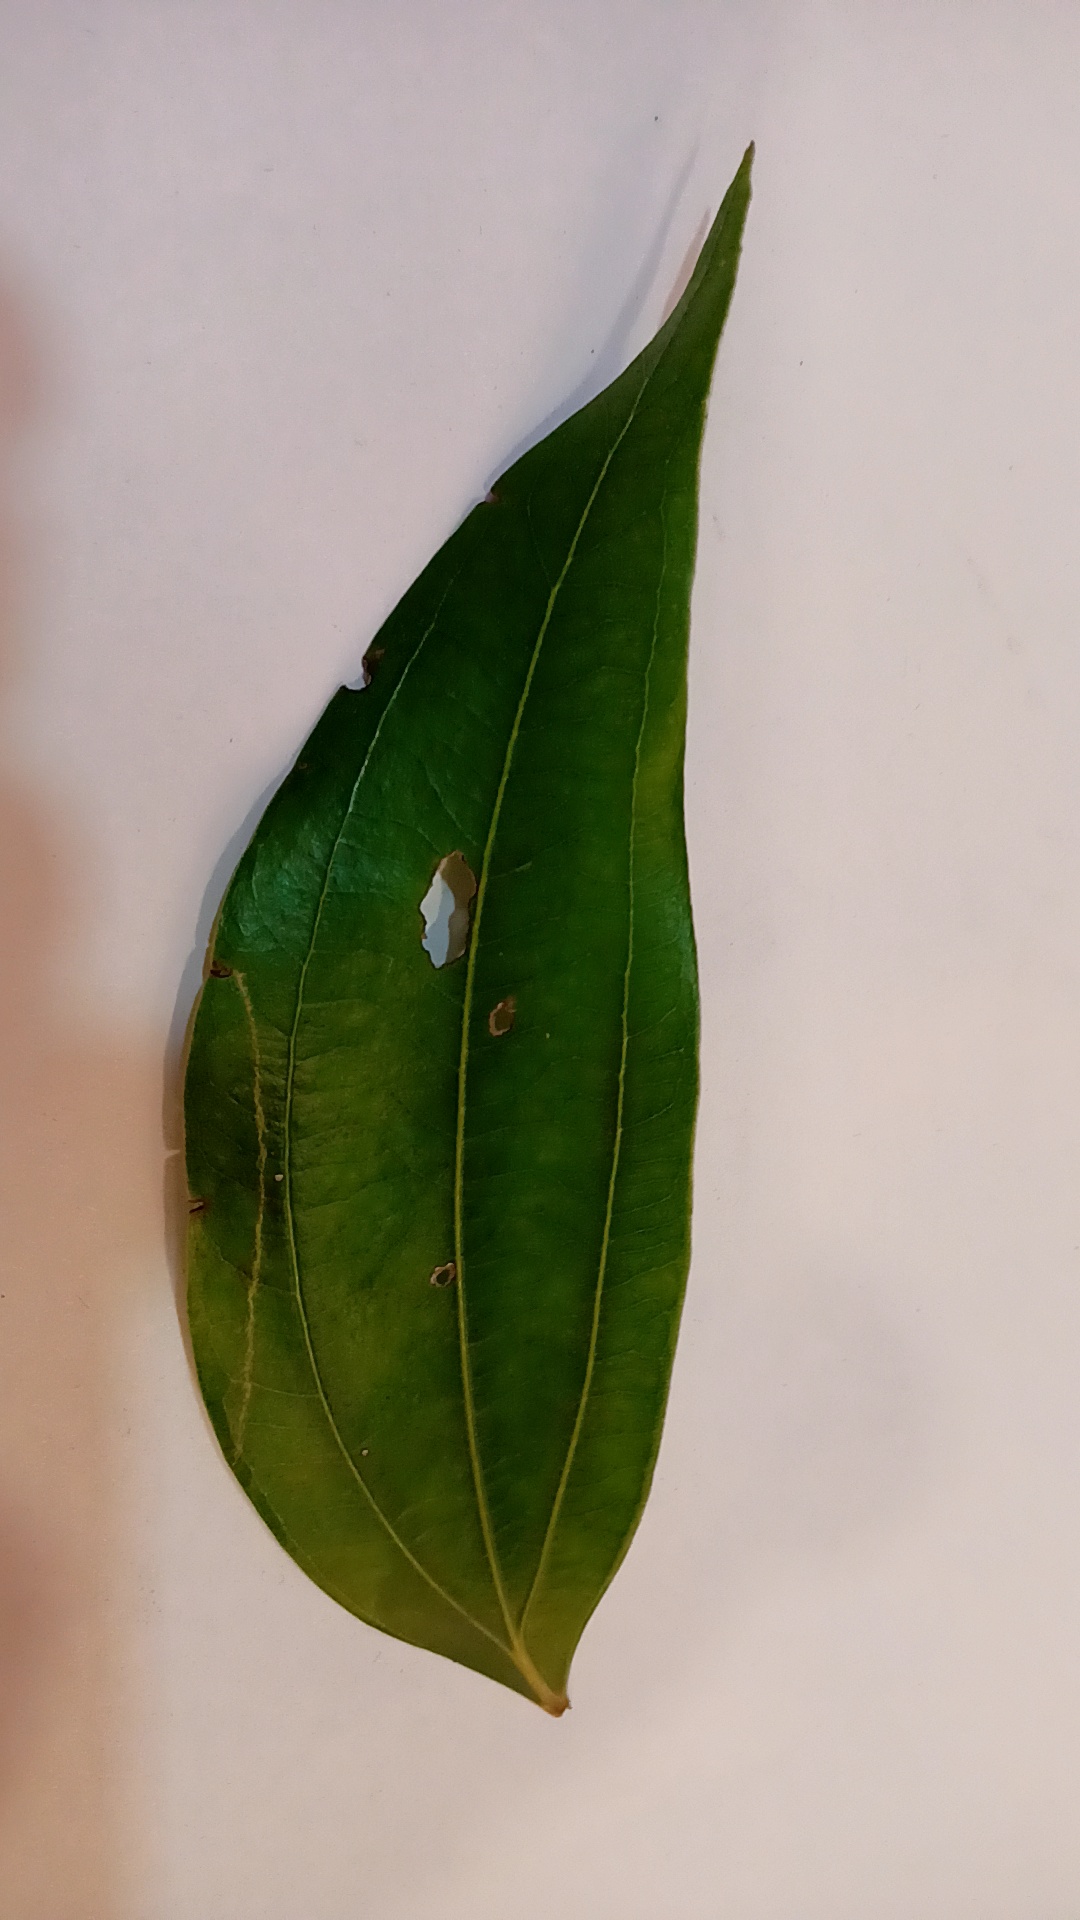
Label: Disease